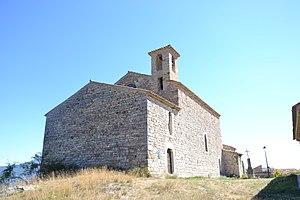
église de Lemps (Drôme) This building is indexed in the Base Mérimée, a database of architectural heritage maintained by the French Ministry of Culture,
Cet article recense les monuments historiques de la Drôme, en France.